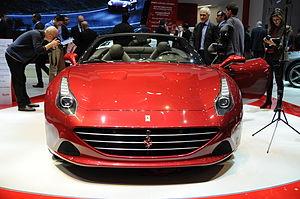
Salon international de l'automobile de Genève 2014